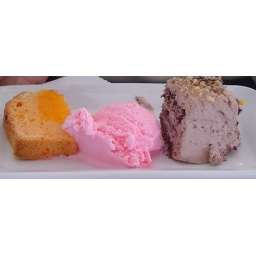
Strawberry ice cream flanked by pineapple and chocolate cakes